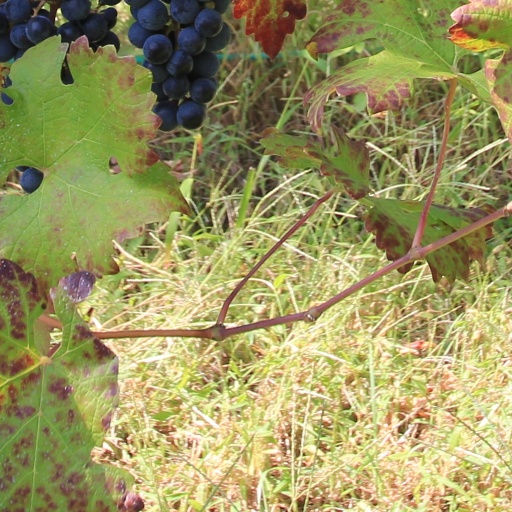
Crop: grape